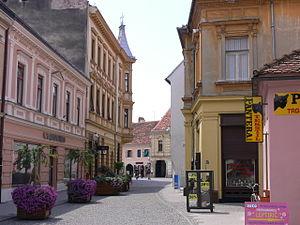
Varaždin est une ville et une municipalité chef-lieu du Comitat de Varaždin, en Croatie. Au recensement de 2001, la municipalité comptait 49 075 habitants, dont 95,91 % de Croates et la ville seule comptait 41 434 habitants.